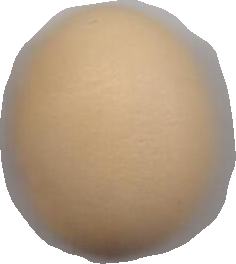
Variety: Grobogan